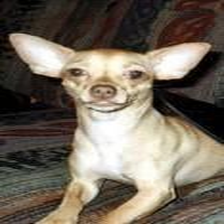
Species: dog
Breed: chihuahua